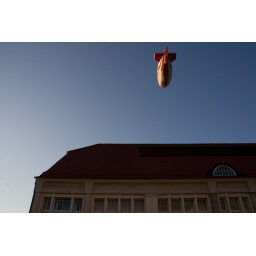
Zeppelin in blue sky